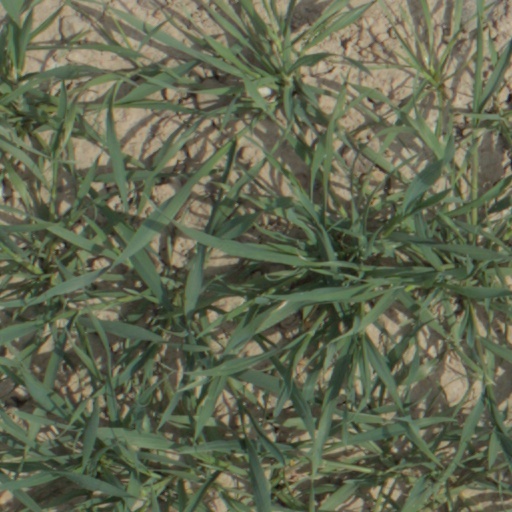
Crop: wheat